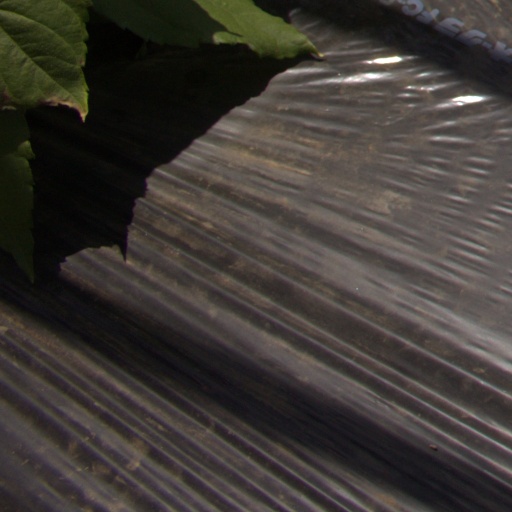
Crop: Jerusalem artichoke